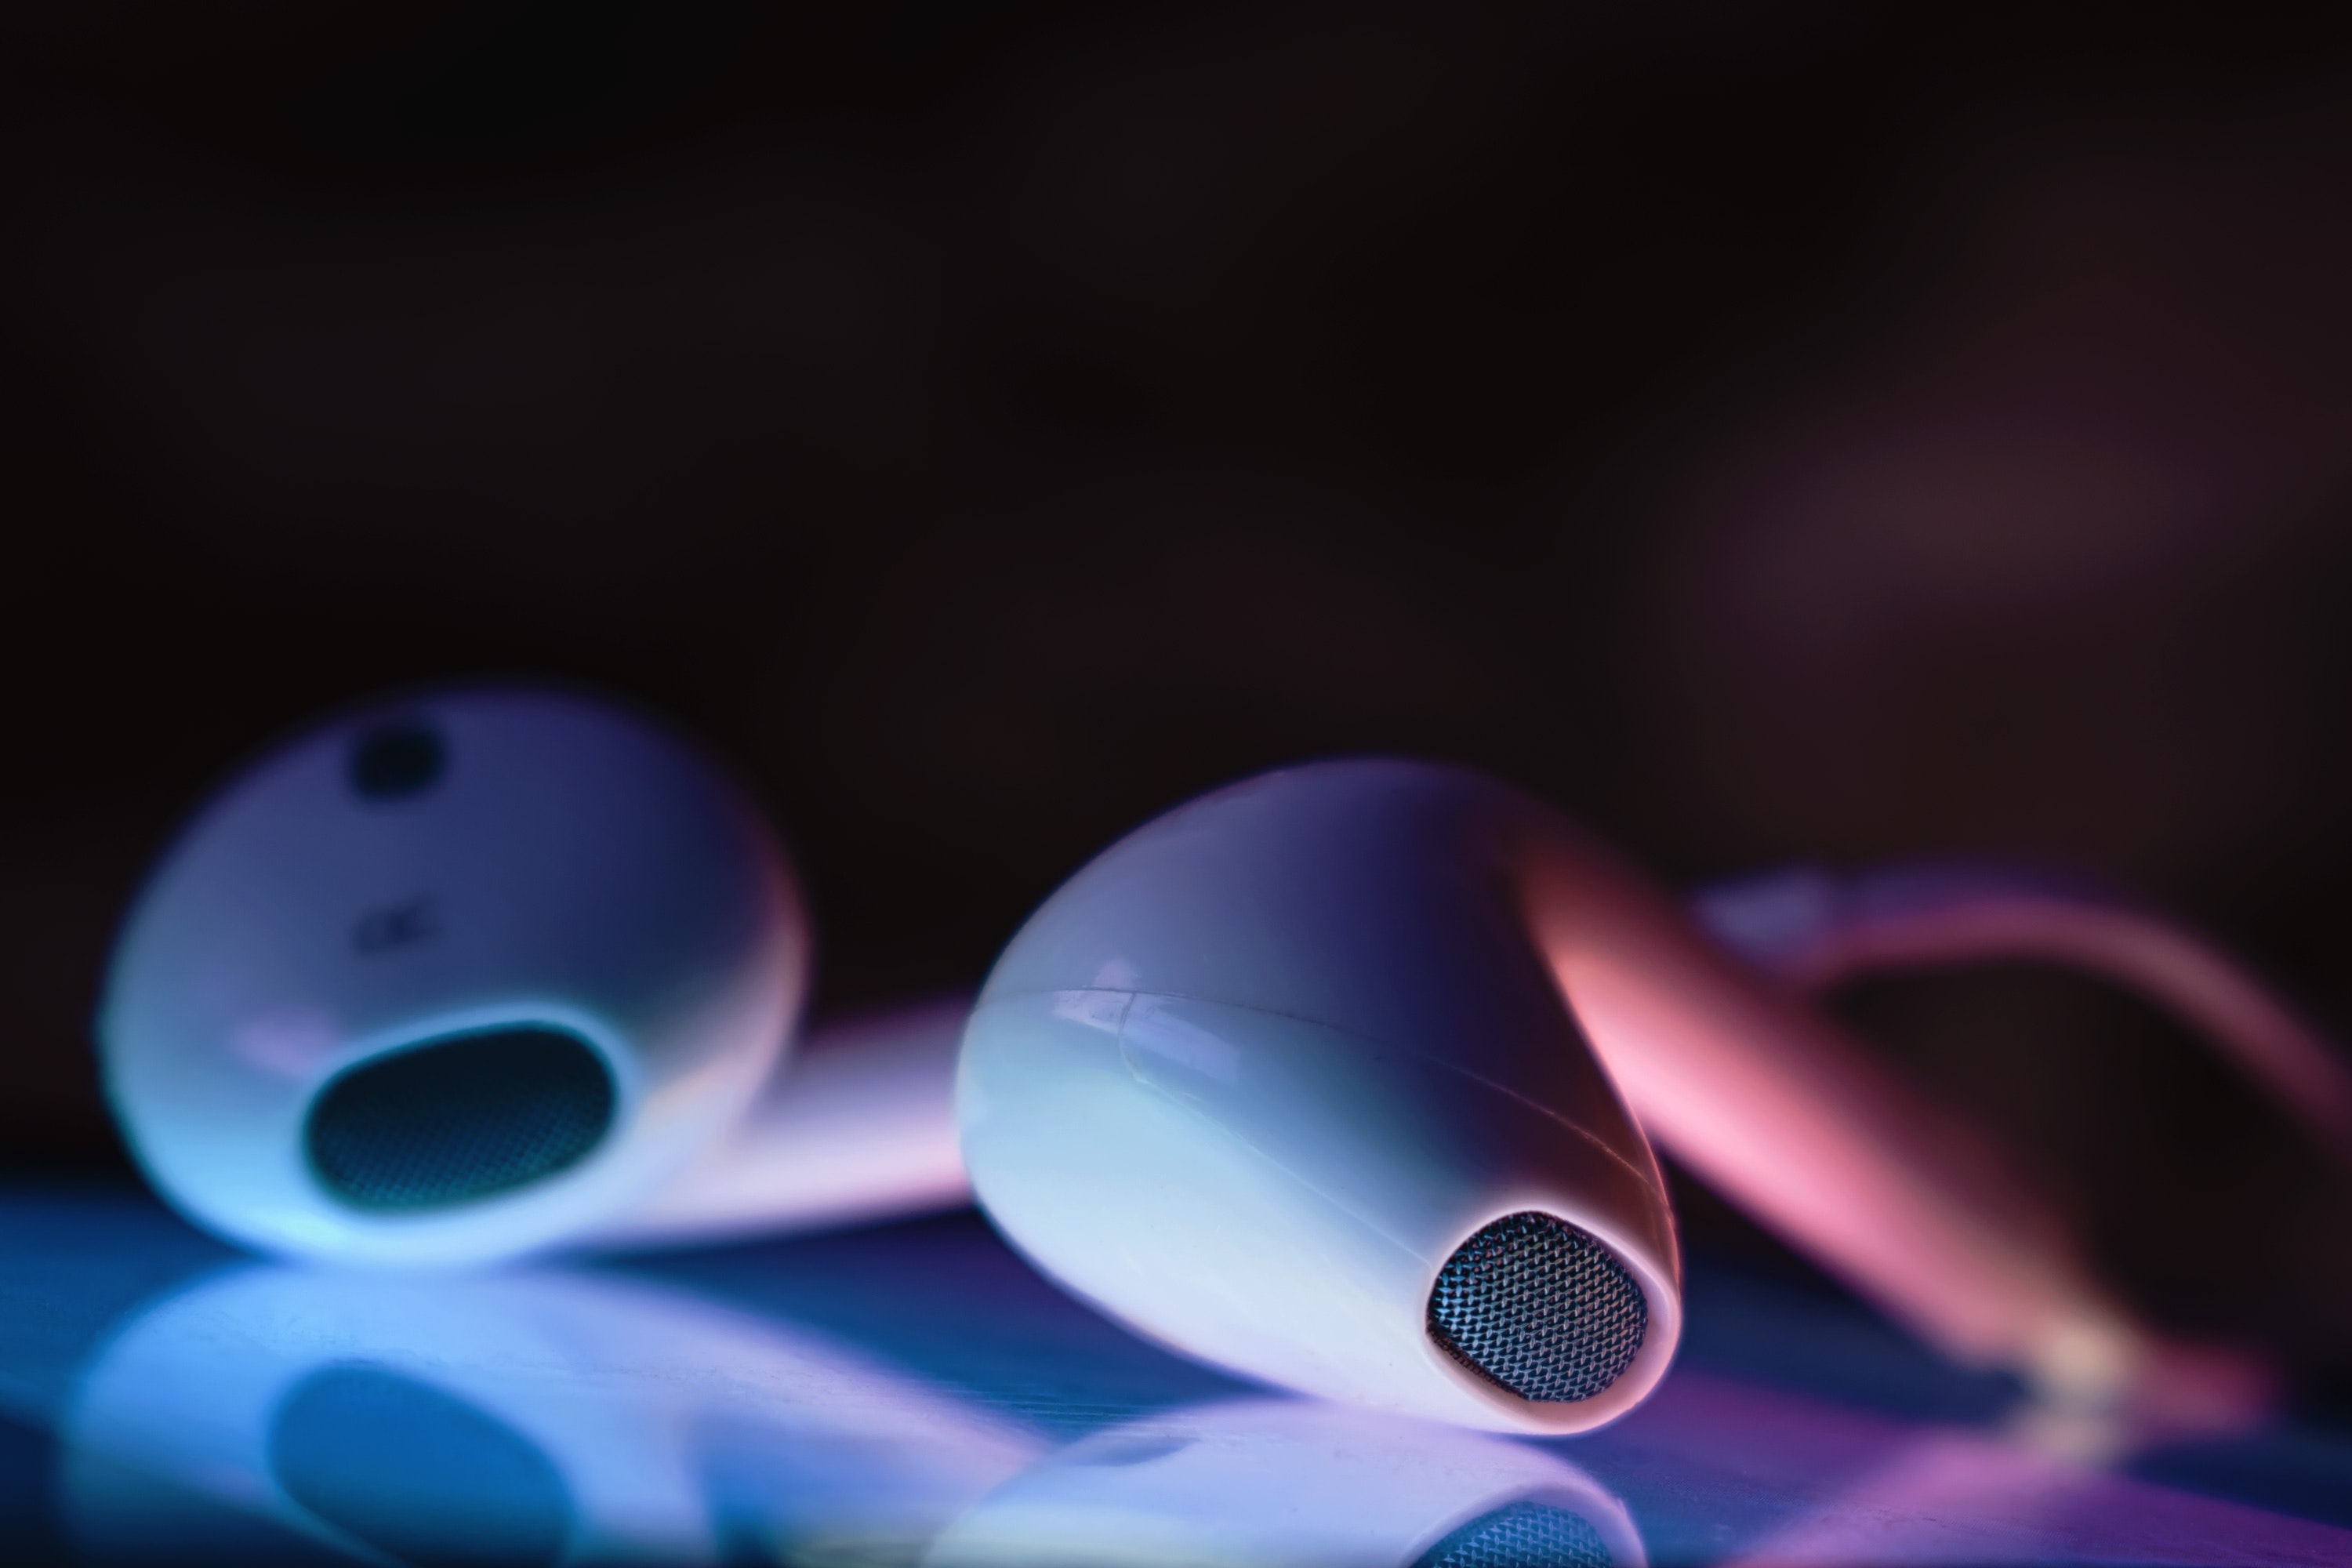
blue, light, purple, close up, audio equipment, photography, Material property, macro photography, still life photography, Colorfulness, gadget, space